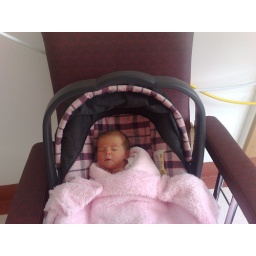
georgia in her car seat